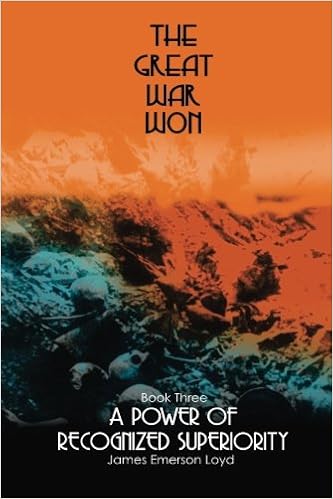
The Great War Won: A Power of Recognized Superiority
Category: Books
Review A Power of Recognized Superiority:  The Great War Won TrilogyThe final years of the First World War form the backdrop for James Emerson Loyd's epic trilogy, The Great War Won.  The trilogy ranges from the corridors of power in London to the front lines of the Allied forces in the field, especially all the ranks of the German armed forces.  The saga takes in a sprawling cast of characters, many from the pages of history and some wholly invented by the author (the foremost of these, a princess named Claire described by no less than Theodore Roosevelt as a force of nature, is a spectacular fictional creation).The first volume of the trilogy, Who Desires Peace..., focuses on the efforts of a small group of conspirators bent on bringing about a peace at any cost.  The second (...Should Prepare for War) and third volume (A Power of Recognized Superiority) concentrate more on battlefields than espionage, and in all cases Loyd's strong, supple prose never falters, his ear for dialogue never dulls, and his knack for capturing historical characters with well-chosen small details never deserts him.Woven into the trilogy's powerful but more or less conventional set pieces of historical fiction are subtle but fascinating tweakings of alternative history that often involve real historical characters like Michael Collins and Rosa Luxemburg in activities that would have astounded them.  The result is a genuinely impressive accomplishment, enthusiastically recommended.Steve DonoghueA Historical Novel Society Editor's Choice
Features: 1918: The Great War, as it was already known, had reached an inflection point. The course of the war and the future of European civilization now rested on one decision: Would Germany, having prevailed in the East against a Russia crumbling into revolution and chaos, now attempt to crush her British and French enemies in one last desperate offensive before the emergent American Army arrived in its overwhelming force? Or could a small band of patriotic Germans led by a General and a Crown Prince use high position to persuade their unyielding leadership to simply declare victory and withdraw homeward, leaving their opponents to justify a continuing and increasingly senseless slaughter? Who Desires Peace..., the first book in the Great War Won trilogy, chronicled the schemes and adventures of the conspirators laying the foundations for their peace offensive. Book Two, ...Should Prepare for War, began with the unleashing of Germany's armies as peace talks with Bolshevist Russia fail. Several calls for a peaceful resolution to the war proved inconclusive, including an intrepid mission to meet face-to-face with the American General Black Jack Pershing. Finally, the tenuous state of inaction along the Western Front was shattered by first, an unexpected Allied offensive, then a fierce German counterattack, stopped only by the courage and vigor of the new American Expeditionary Force at Chateau Thierry and Belleau Wood. Thus is set the stage for the final showdown between and American and Germany in this Book Three, A Power of Recognized Superiority, opening with a devious scheme to disrupt the Allied rear with a flood of influenza-stricken prisoners and a distaff Fifth Column subversion by the radical Rosa Luxemburg and her unlikely comrade Estelle Vandenberg, culminating in their arrest and imprisonment. Then Pershing's American Expeditionary Force enters large-scale combat for the first time in the Saint-Mihiel salient and then the Meuse-Argonne sector. As the latter offensive slogs on bloodily, Germany begins to falter, then crumble, but her foes find themselves in desperate straits of their own, as morale, manpower and a continuing slaughter take their toll. Finally, an unexpected rapprochement brings the War to End All Wars to a fitful end, each power reckoning the loss of young men and treasure and their peoples asking, 'Why'?